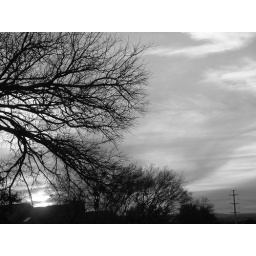
The silhouette of a tree reaching out towards the sunset over a cluster of small homes. In black and white.